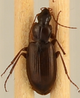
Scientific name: Calathus advena
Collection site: Niwot Ridge Mountain Research Station Site (NIWO), plot NIWO_007